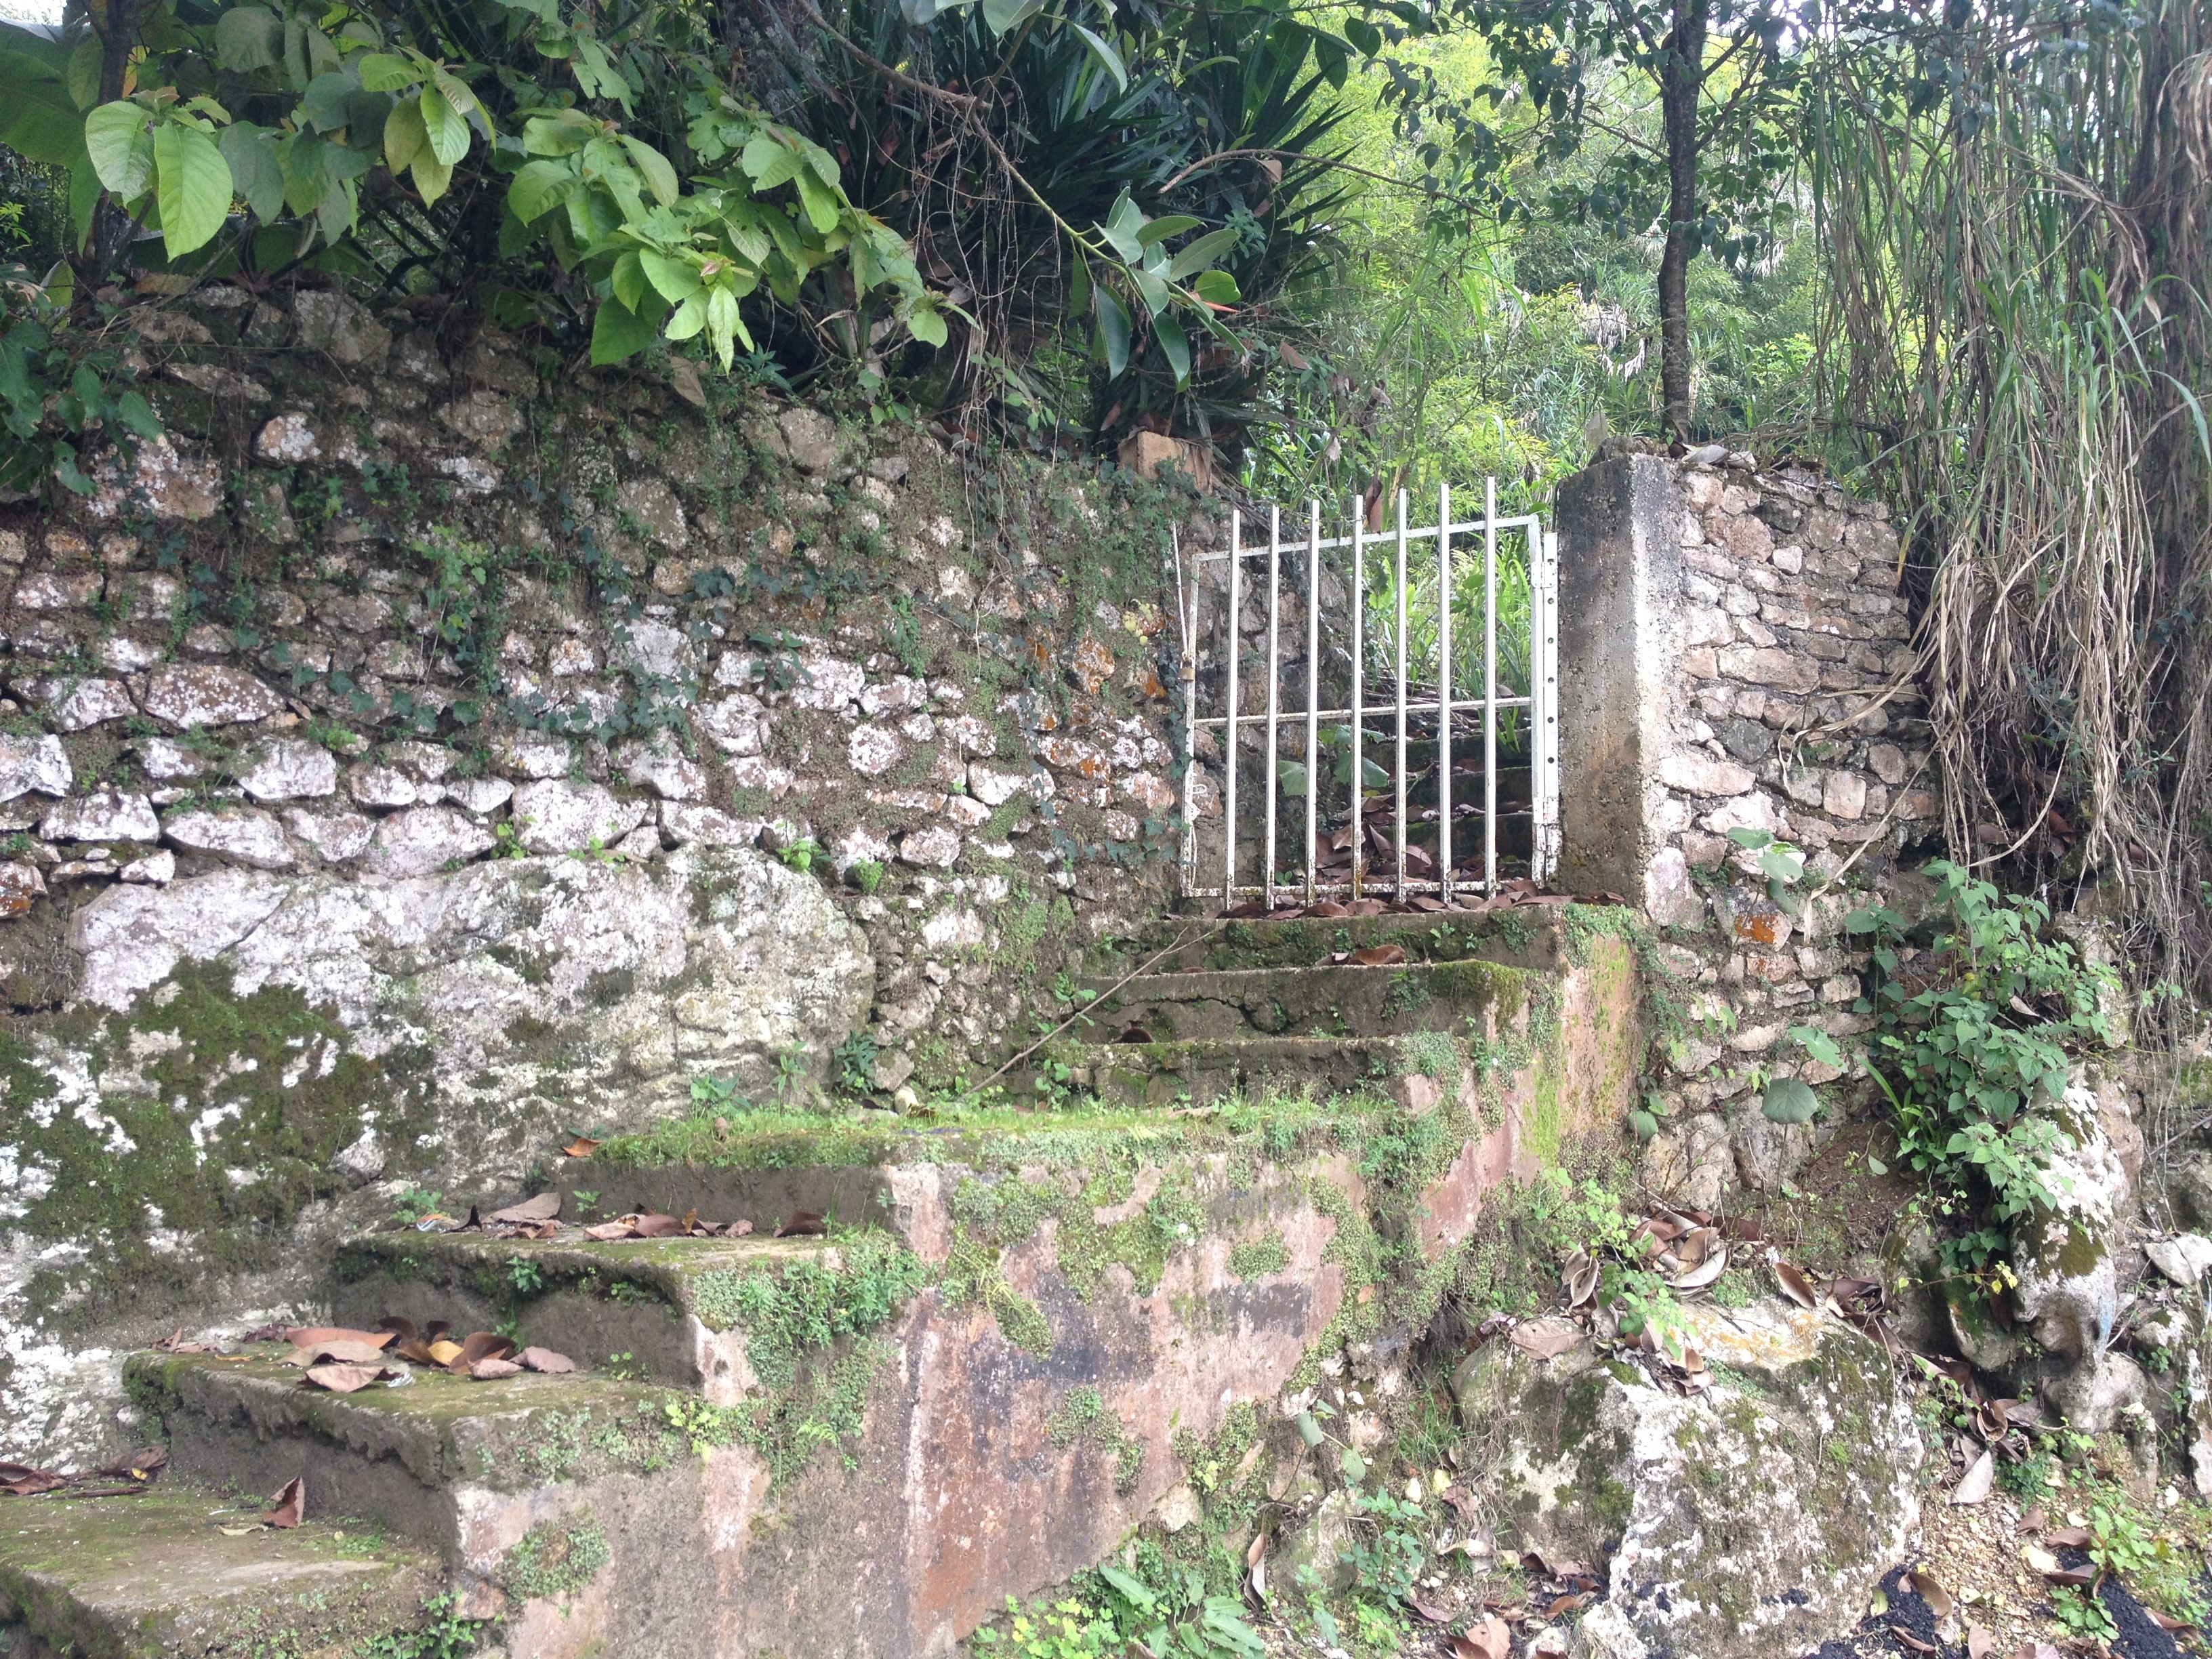
trail, wall, property, garden, ruins, shrub, yard, geological phenomenon